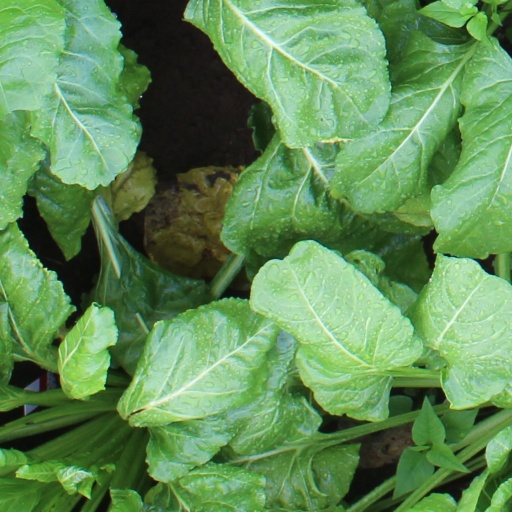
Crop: sugar beet